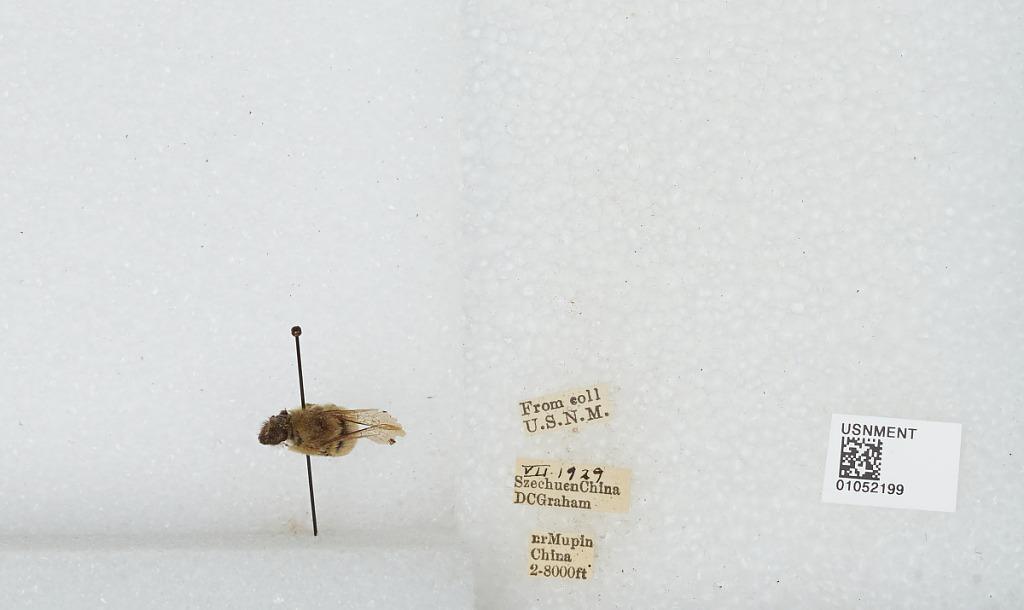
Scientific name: Bombus sp.
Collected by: D. Graham
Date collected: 1929-7-
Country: China
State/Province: Sichuan
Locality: near Muping